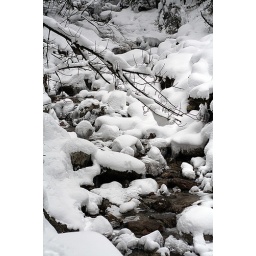
16 - new snow on rocks in creek bed